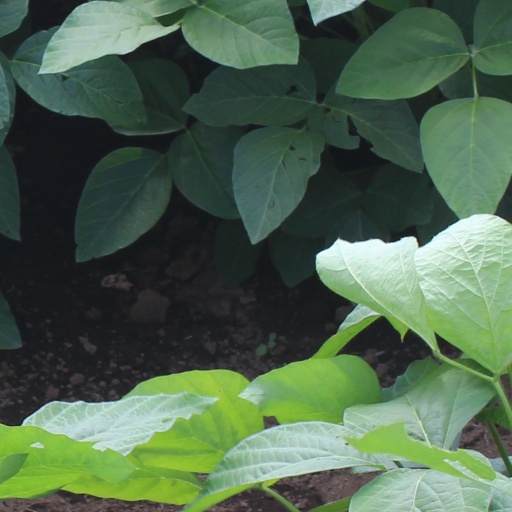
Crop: soybean